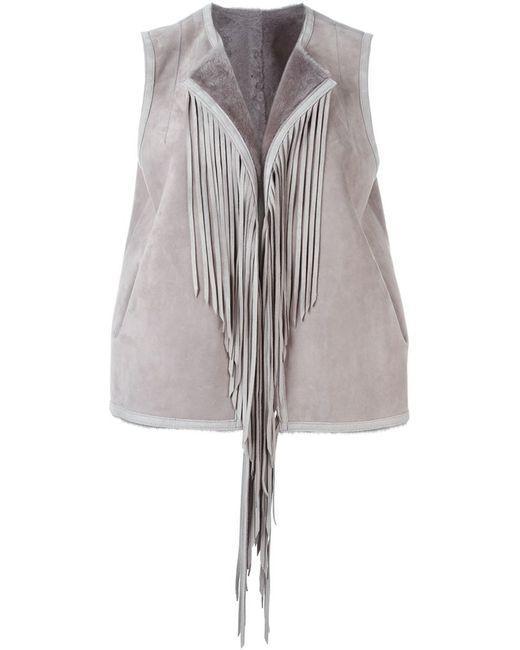
Ärmellose Jacke aus grauem Wildleder mit Fransenkragen